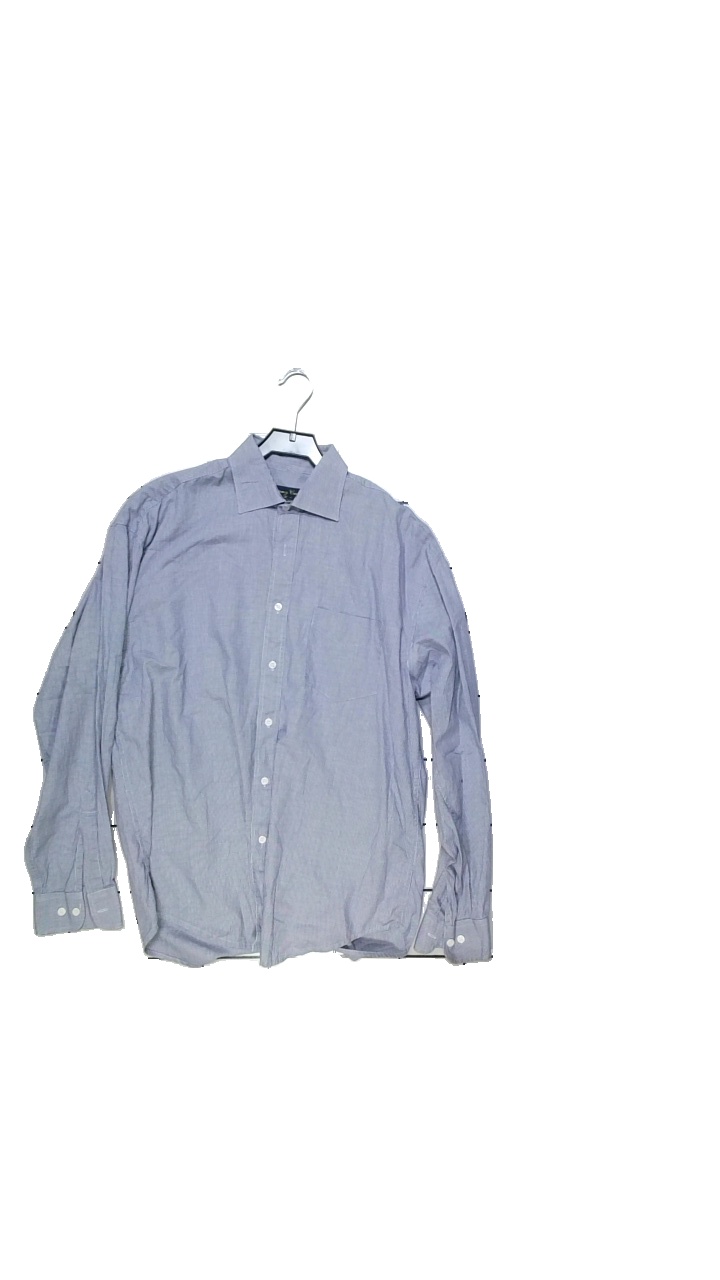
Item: Shirt (Men)
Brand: Jimmy Curl
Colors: Blue, White
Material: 100% cotton
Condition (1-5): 4
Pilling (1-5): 5
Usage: Reuse
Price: <50